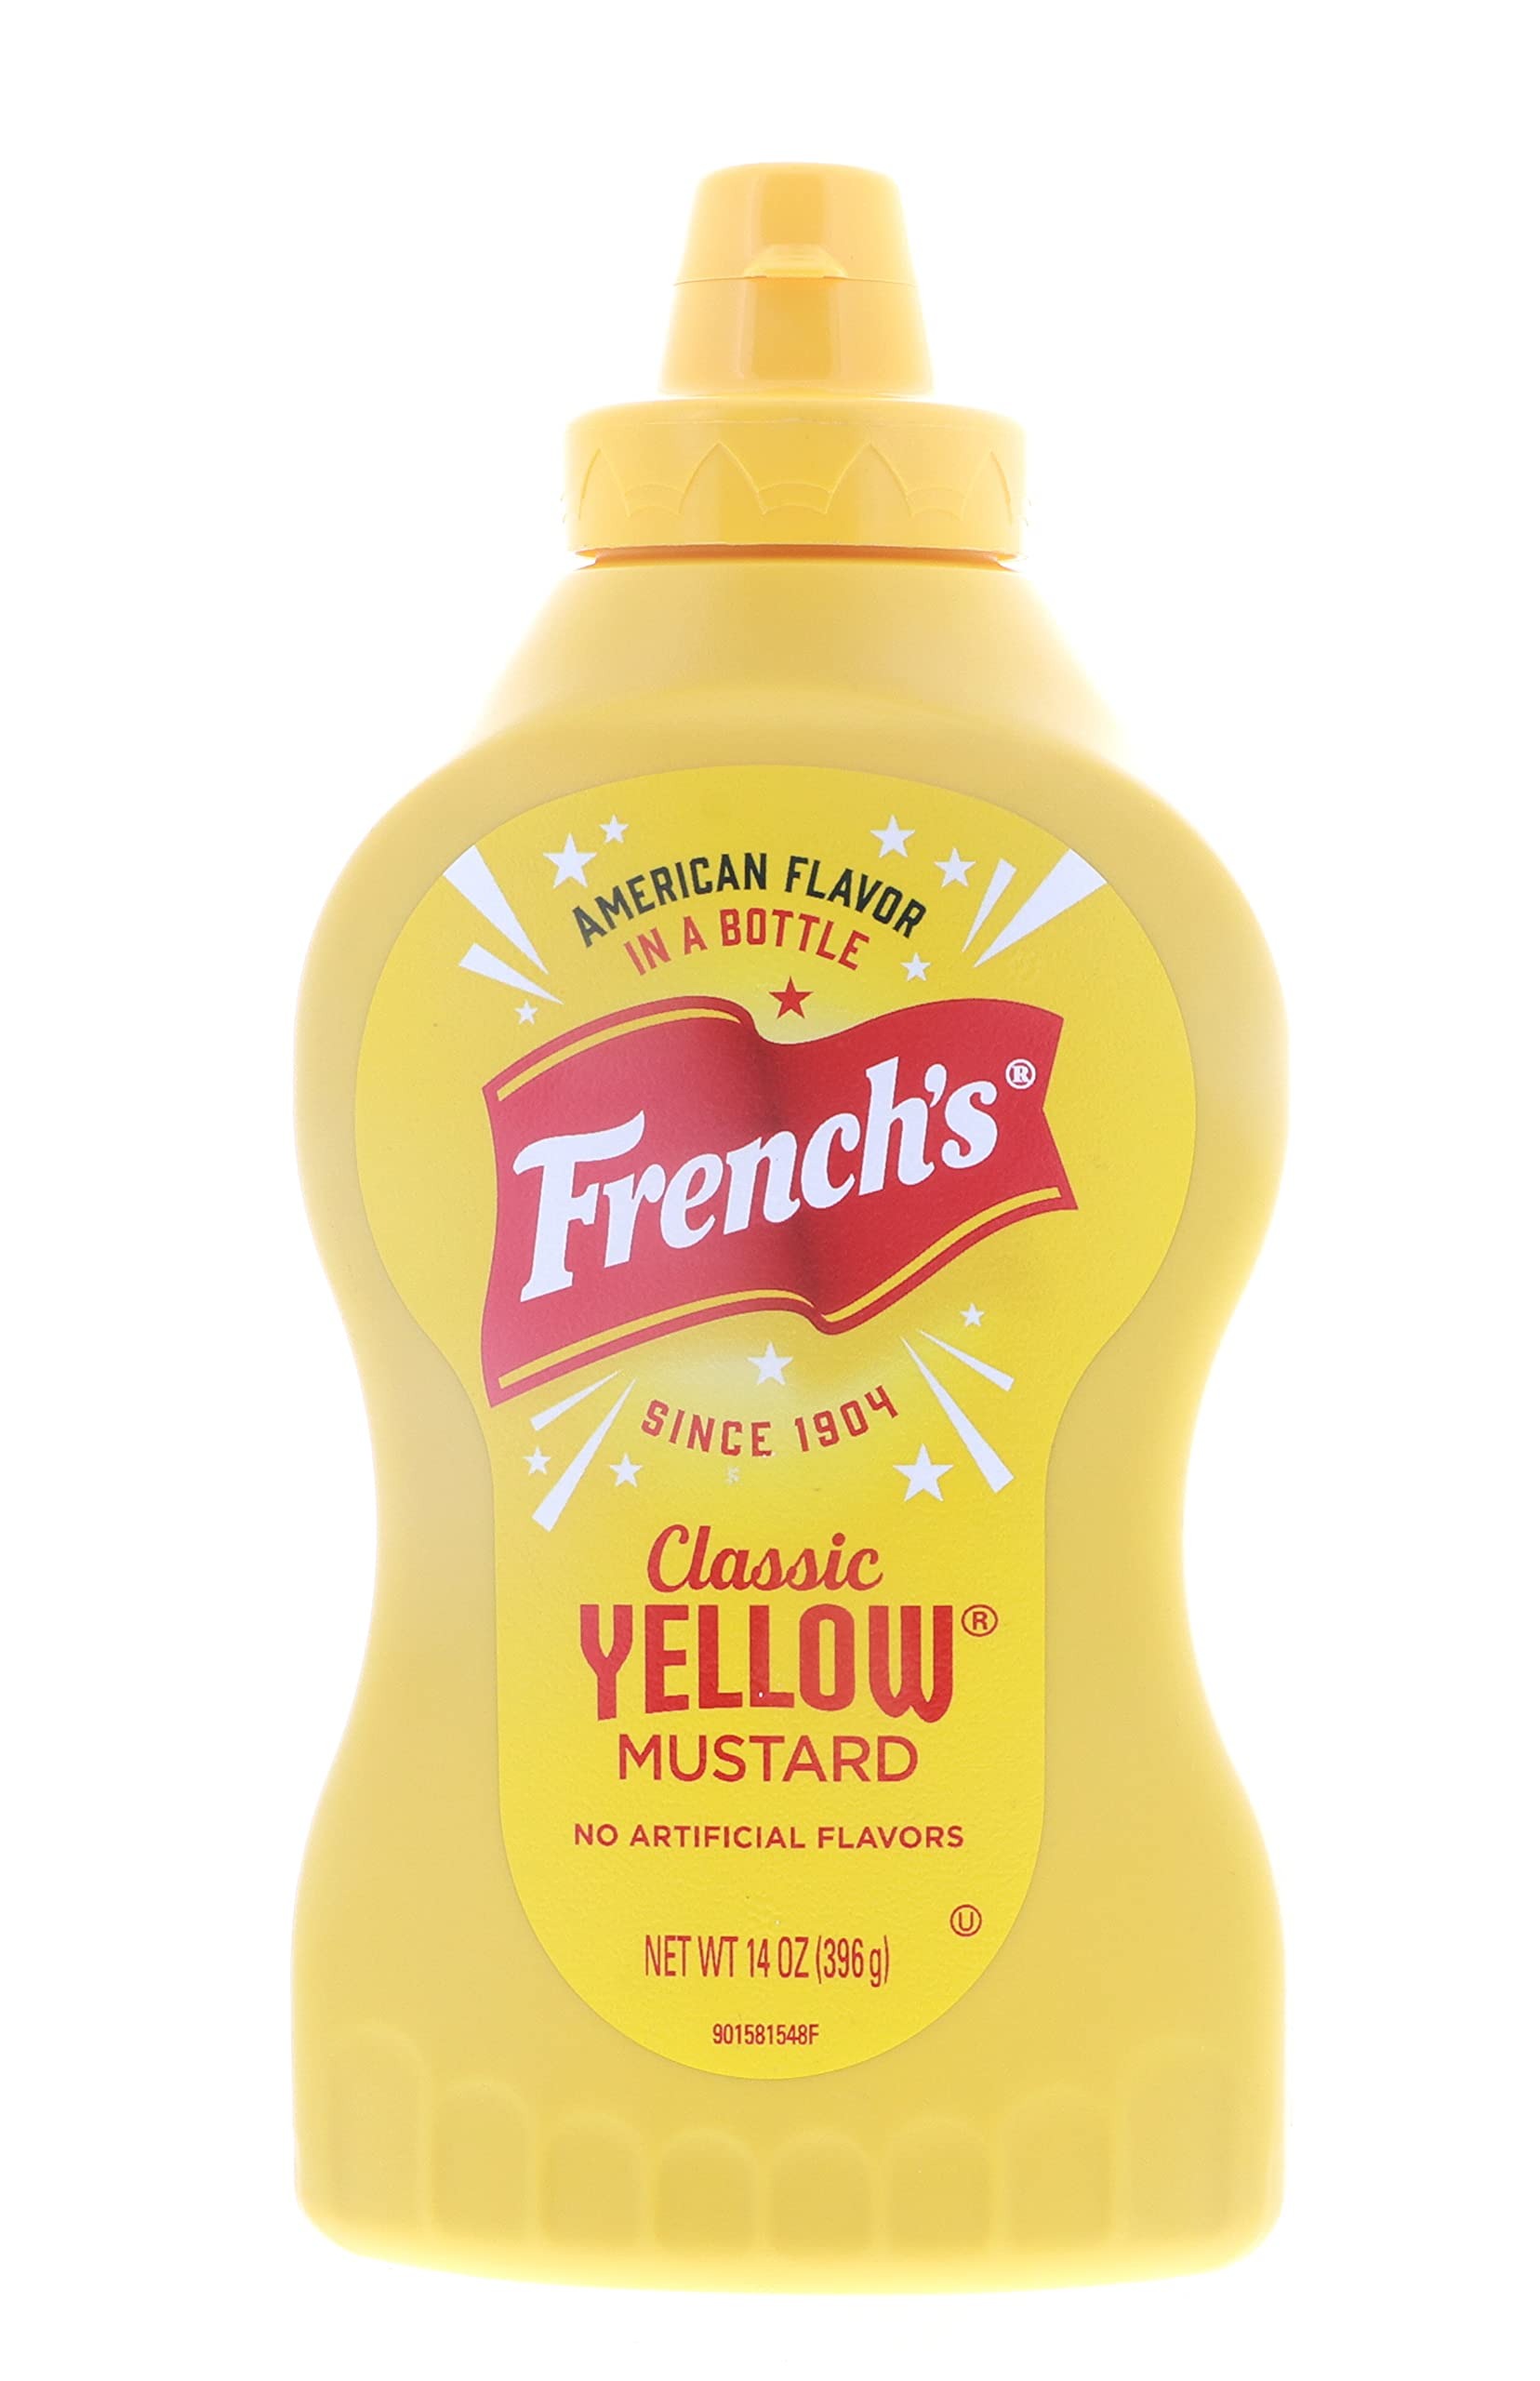
Item Name: French's Classic Yellow Squeeze Bottle Mustard 14 oz (Pack of 16)
Bullet Point: 14 oz
Product Description: French's Classic Yellow Squeeze Bottle Mustard 14 oz (Pack of 16)
Value: 224.0
Unit: Fl Oz

Price: 1.99